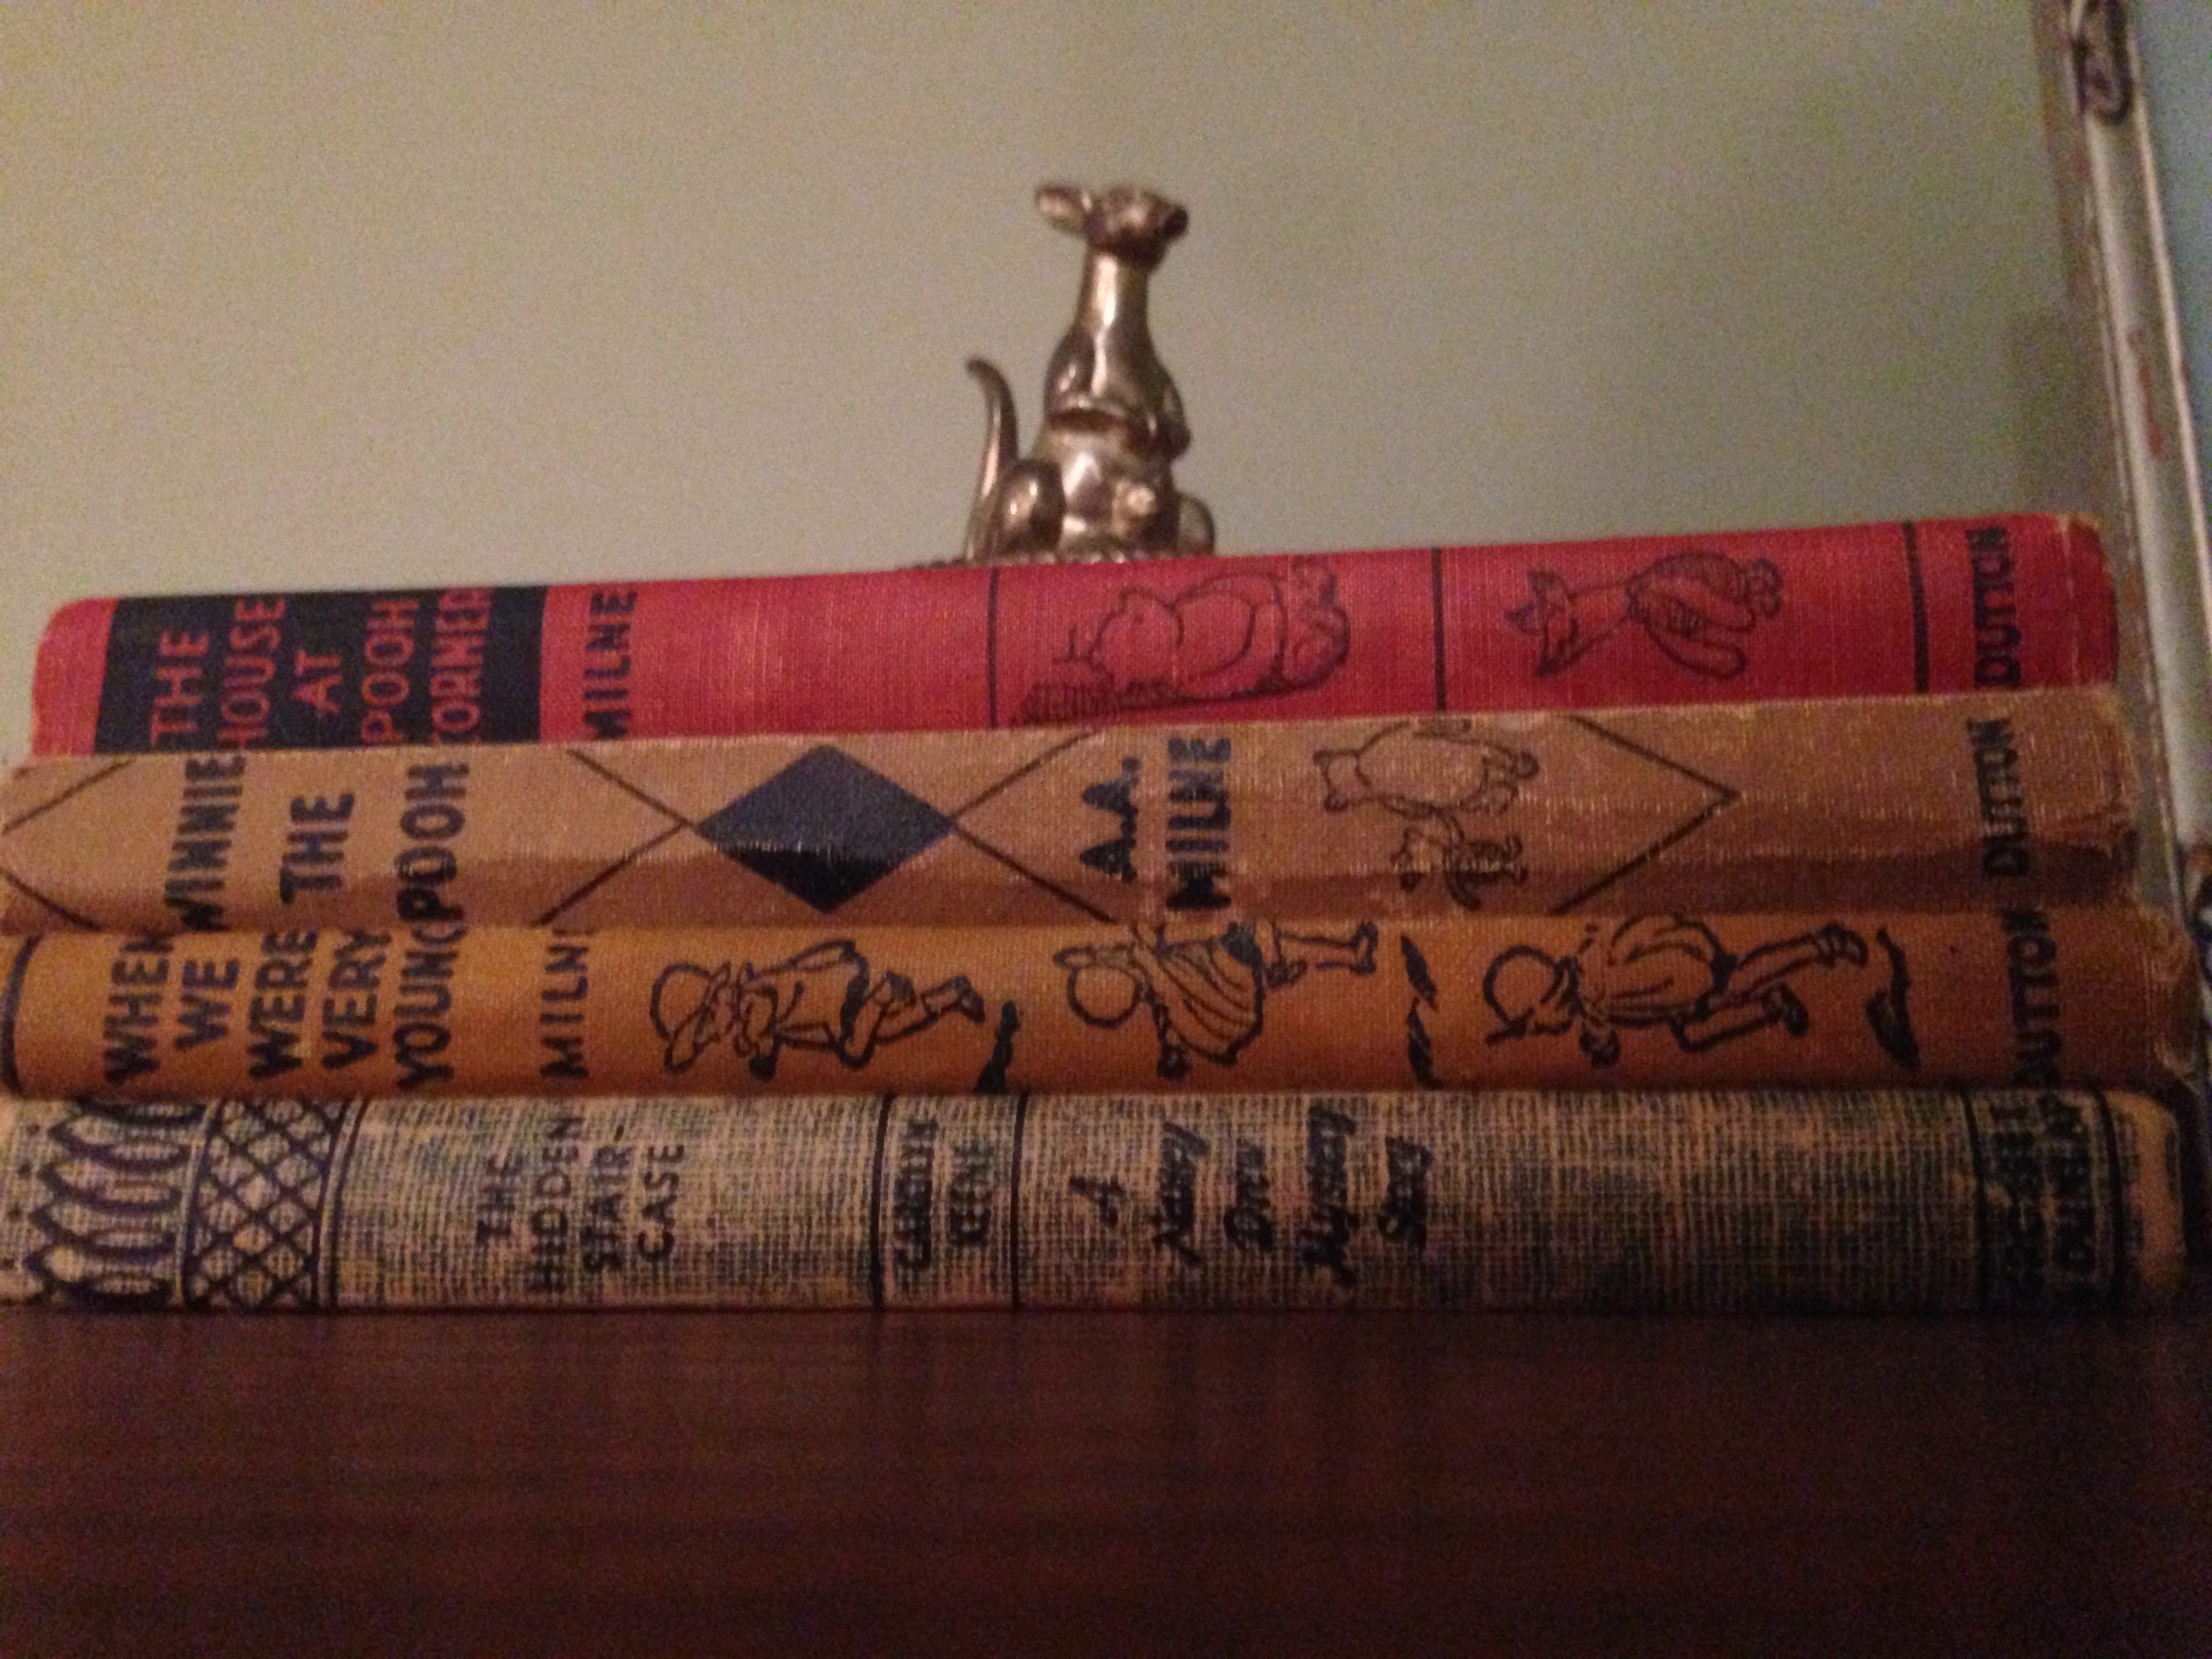
wood, art, shape